Bagatelle (opera)

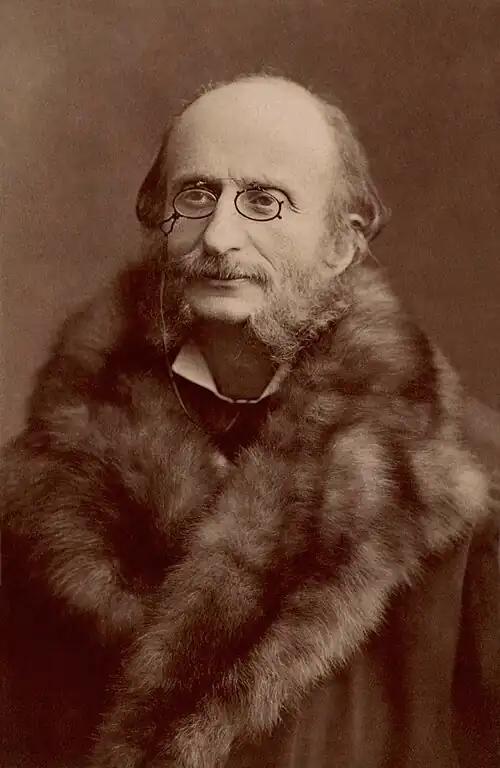
Jacques Offenbach by Nadar, c. 1860s

Bagatelle is a one-act opéra-comique by Jacques Offenbach, with a French libretto by Hector Crémieux and Ernest Blum.